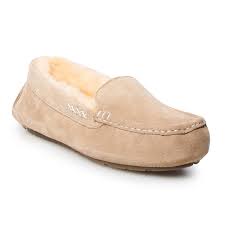
Waste category: shoes